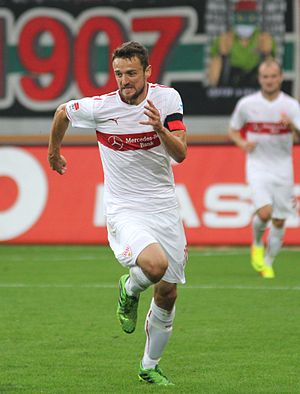
Christian Gentner
Christian Gentner er en tysk fodboldspiller, der spiller som midtbanespiller hos Bundesliga-klubben VfB Stuttgart. Han har spillet for klubben siden 2010, men var også tilknyttet klubben mellem 2004 og 2007. Han har desuden spillet for VfL Wolfsburg.